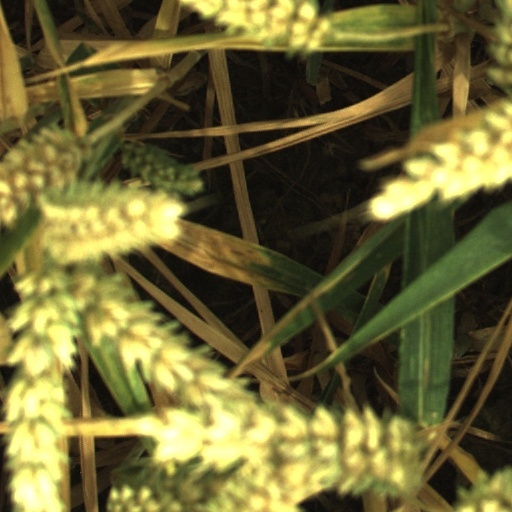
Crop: wheat